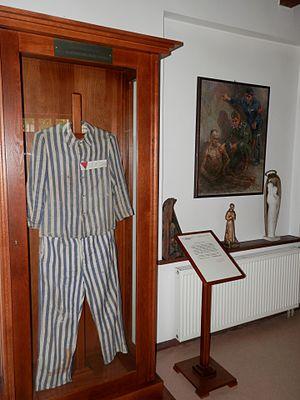
Maximilien Kolbe, né le 8 janvier 1894 à Zduńska Wola et mort le 14 août 1941 à Auschwitz, est un frère franciscain conventuel polonais, prêtre, fondateur de la Mission de l'Immaculée.